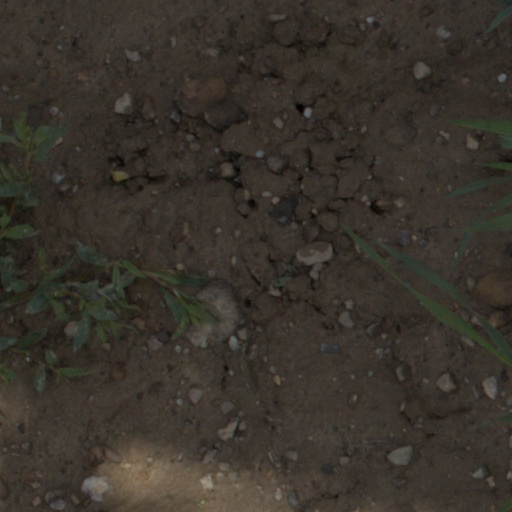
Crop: wheat